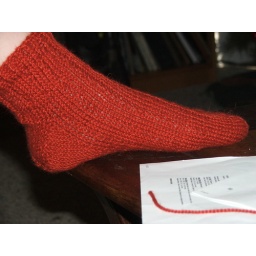
sock done in blue sky alpaca in thuja pattern for my oldest son